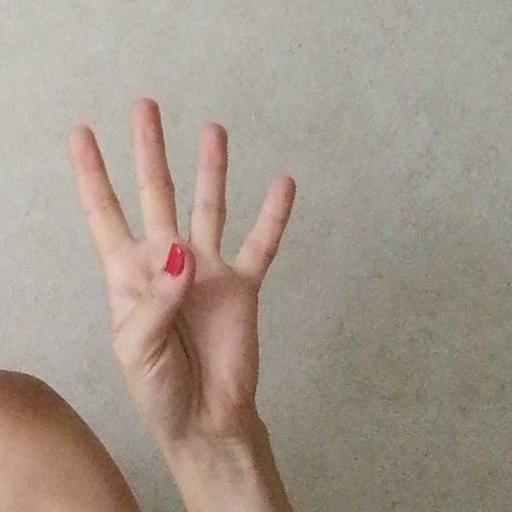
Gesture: four